Tạ Thu Thâu

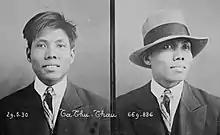
1930 Paris police mug shot following protests against suppression of the VNQDĐ

Tạ Thu Thâu (1906–1945) in the 1930s was the principal representative of Trotskyism in Vietnam and, in colonial Cochinchina, of left opposition to the Indochinese Communist Party (PCI) of Nguyen Ai Quoc (Ho Chi Minh). He joined the Left Opposition to the United Front policy of the Comintern as a student in Paris in the late 1920s. After a period of uneasy co-operation with "Stalinists" on the Saigon paper , he triumphed over the Communists in the 1939 elections to the Cochinchina Colonial Council on a platform that called for radical land reform and workers' control, and for opposition to defense collaboration with the French authorities. He was executed by the Communist Viet Minh in September 1945.